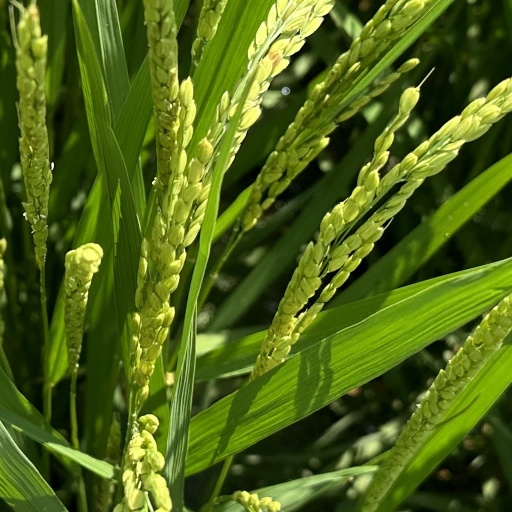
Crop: rice